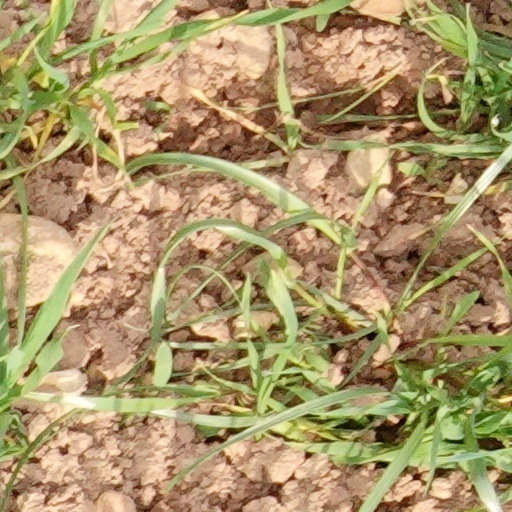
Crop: wheat